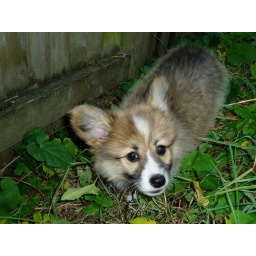
We can play in the grass and plants -- and try to eat them! -- in the side yard.